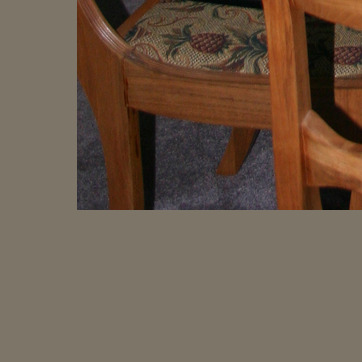
Material: carpet